Describe the emotion expressed in this image:  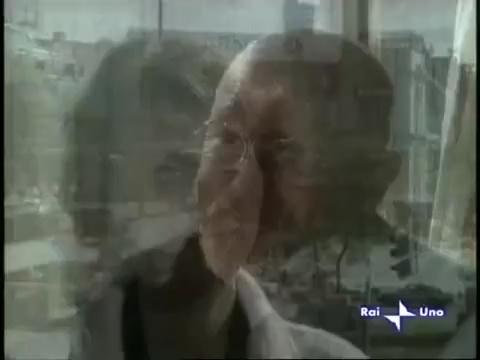
This person displays Suffering, valence and arousal with moderate intensity.